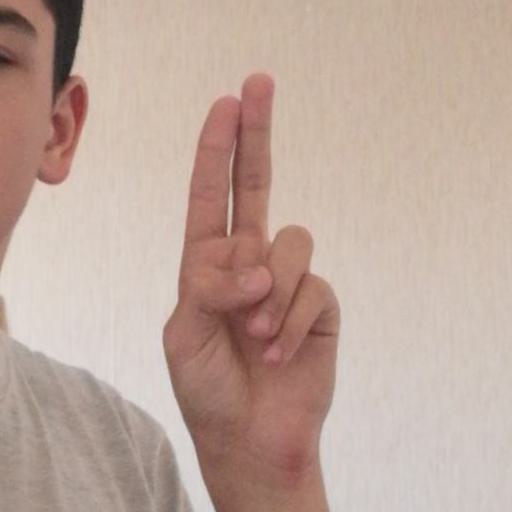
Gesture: two_up